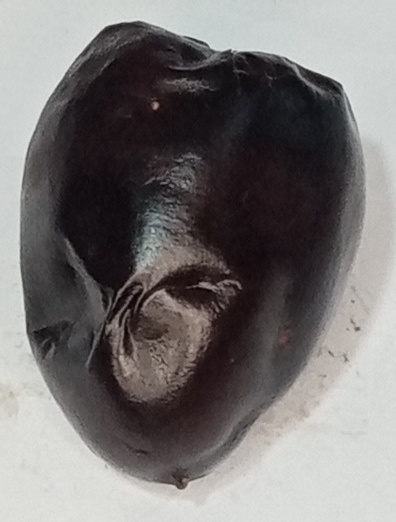
Variety: kupro
Size: large
Grade: grade-1